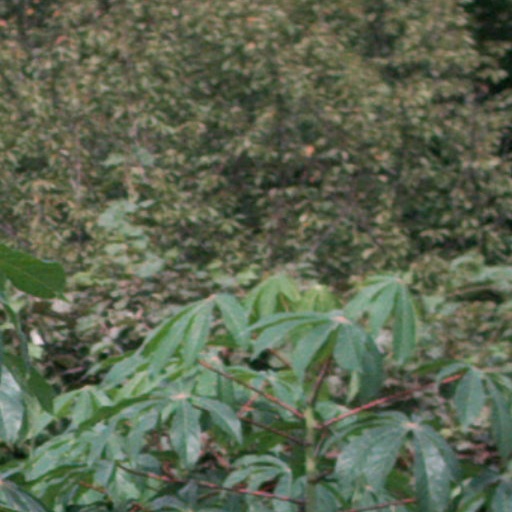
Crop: cassava